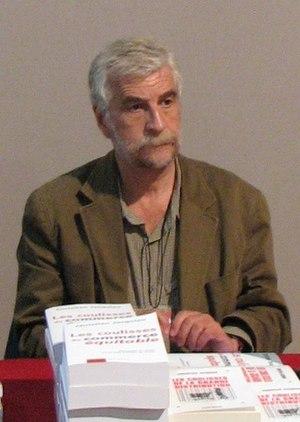
Christian Jacquiau au village du Livre de la fête de l'Humanité en septembre 2009.
Christian Jacquiau est un économiste et écrivain français, auteur de Les Coulisses de la grande distribution et de Les Coulisses du commerce équitable.